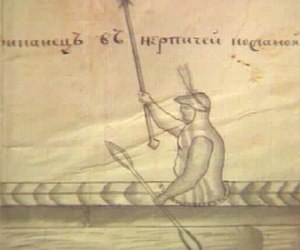
2. Kamtjatka-ekspedition / Ekspeditionen / De tre ekspeditionsgruppers rejser (1733–1743) / Stillehavsafdelingerne / Berings og Chirikovs amerikarejser
Sven Larsson Waxell, førstestyrmand på St. Peter, fastholdt det første møde med de indfødte i Alaska på en tegning. Billedet viser en Unangan med fjersmykket hovedbeklædning i en kajak.
Den 2. Kamtjatka-ekspedition var en russisk forsknings- og opdagelsesrejse, som blev gennemført under ledelse af den danske marineofficer Vitus Bering mellem 1733 og 1743. Ekspeditionens deltagere udforskede Sibirien, kortlagde den russiske nordkyst og udforskede søvejene fra det østsibiriske Okhotsk til Nordamerika og Japan.